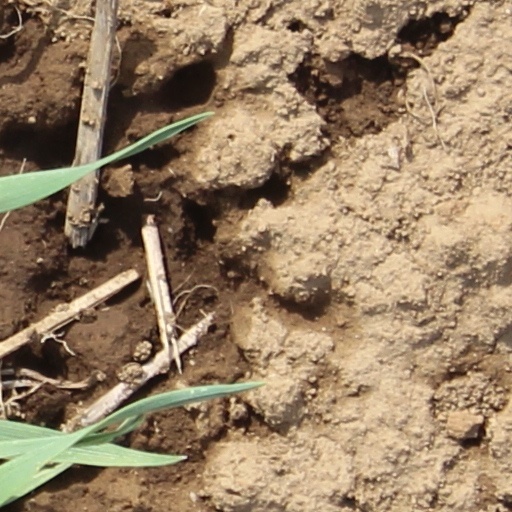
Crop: wheat